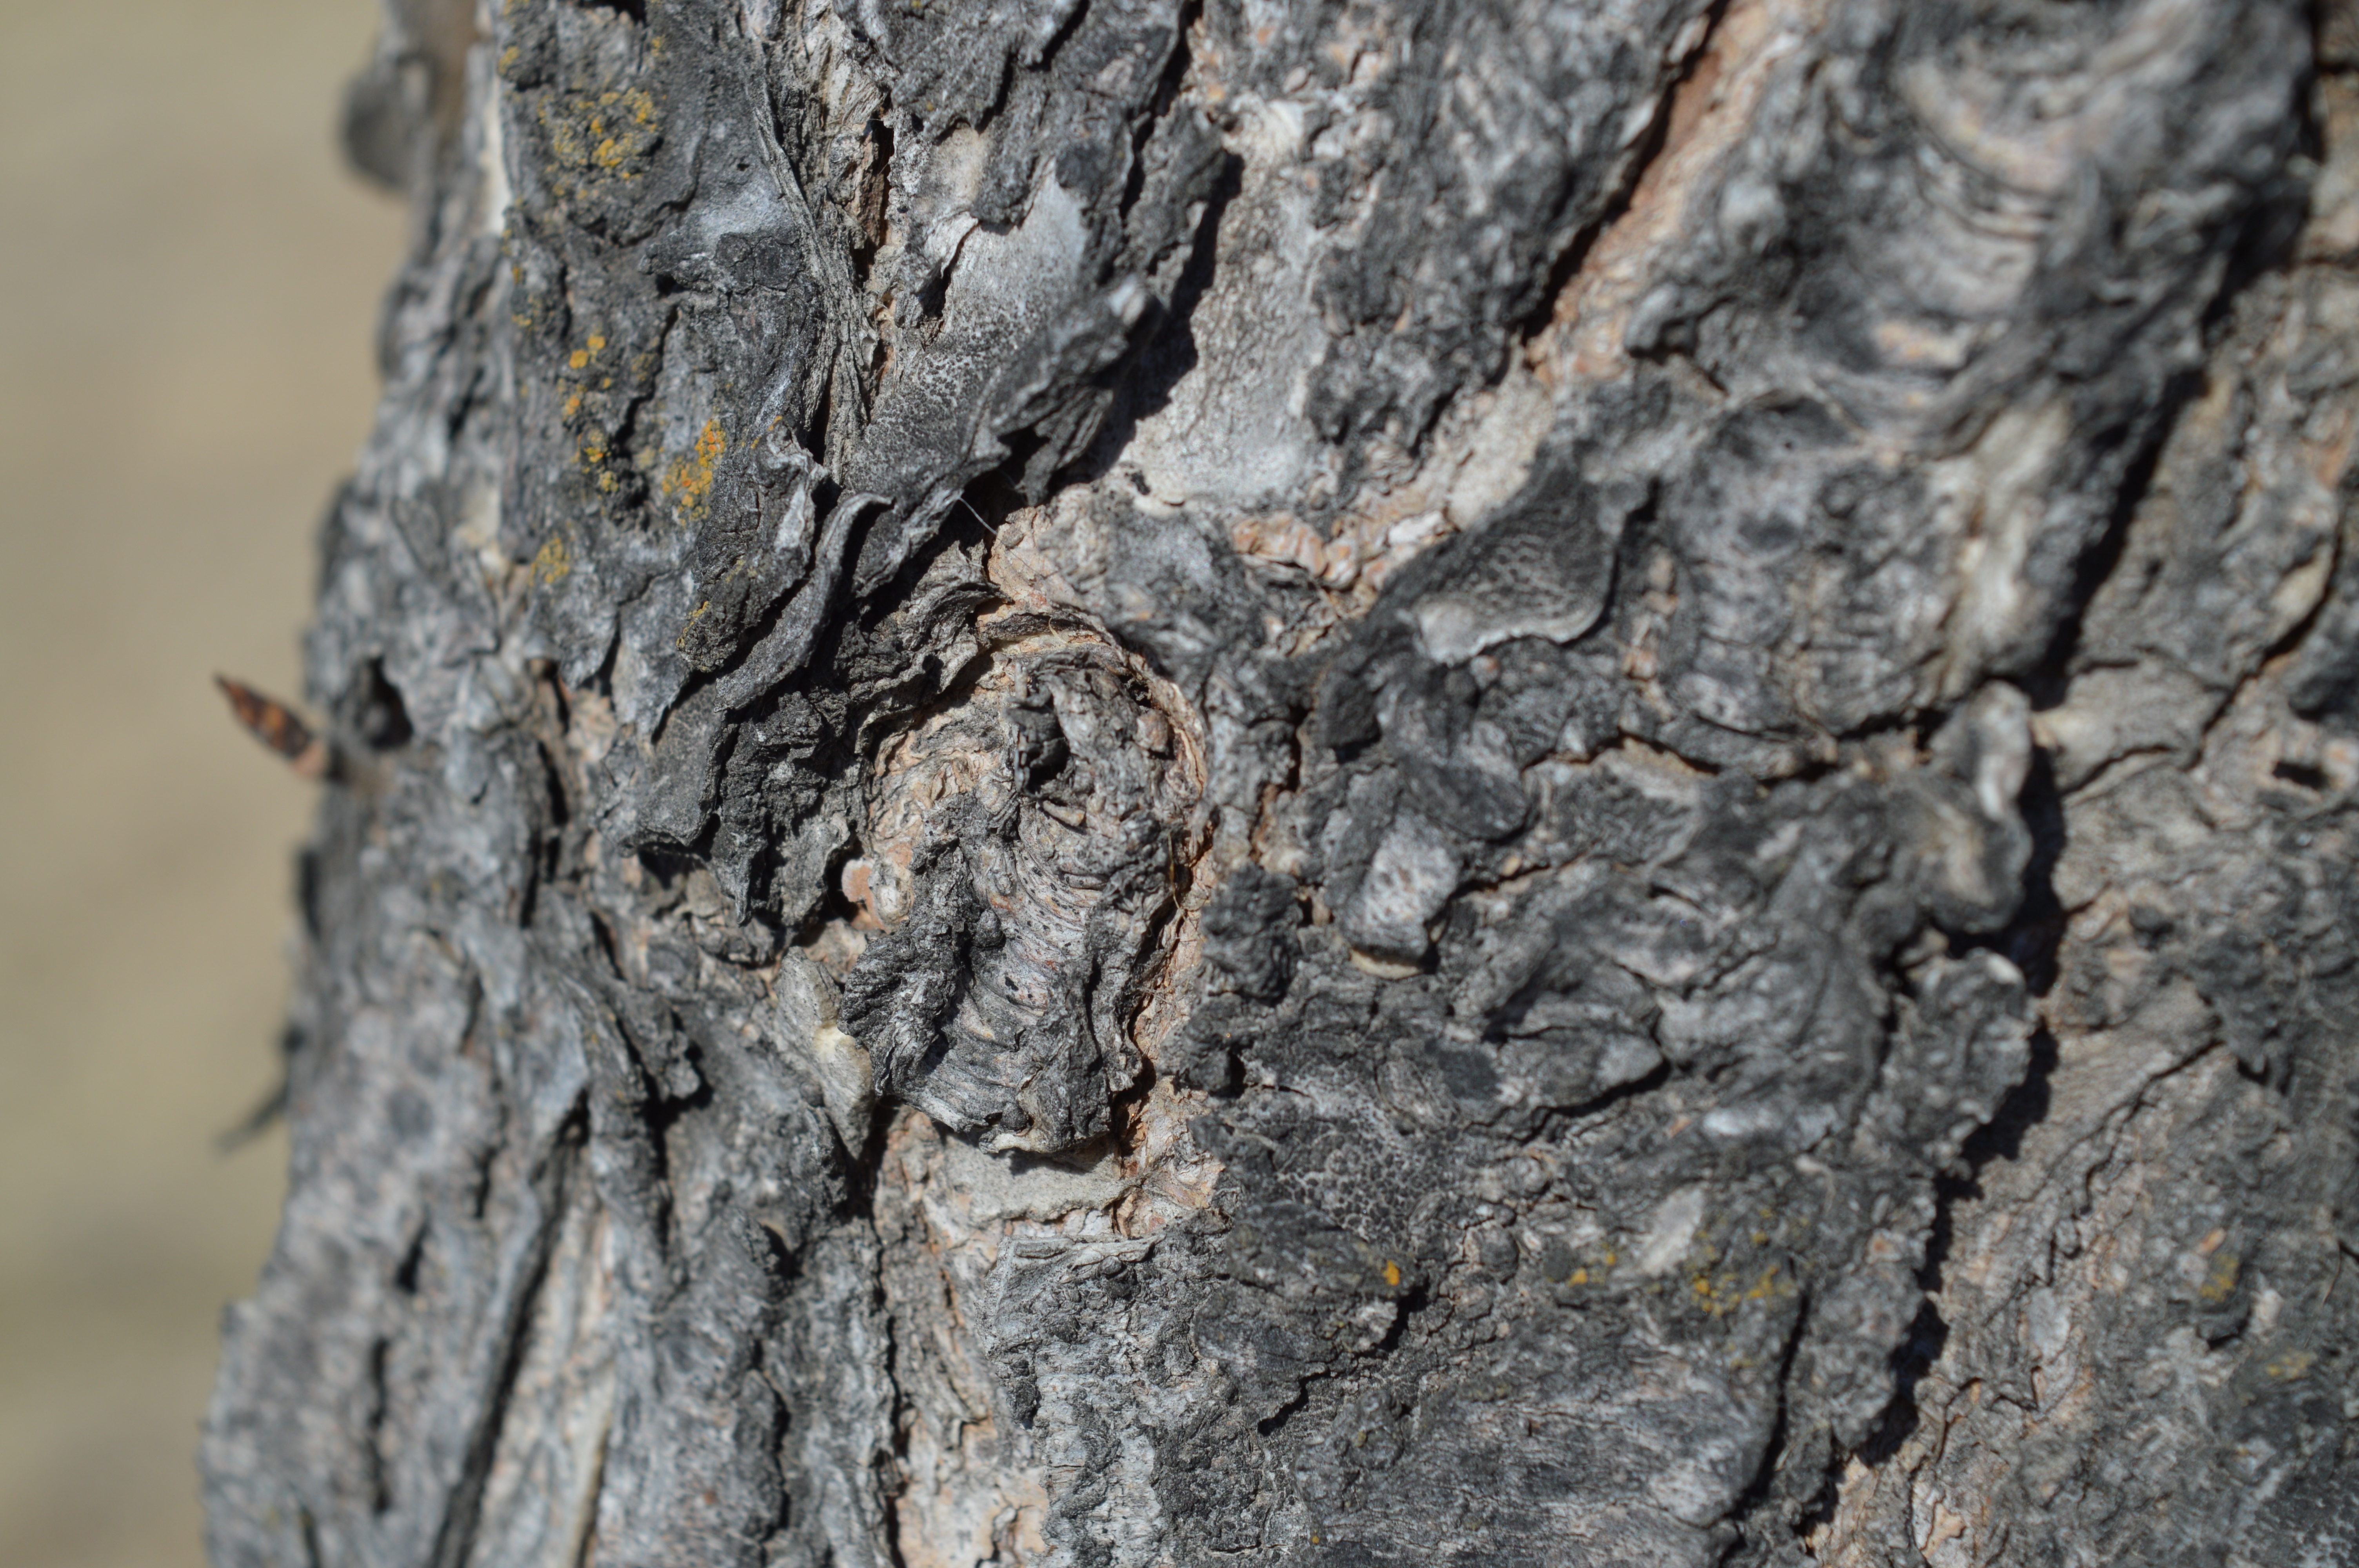
tree, nature, forest, branch, plant, wood, leaf, trunk, bark, soil, fauna, close up, knot, plant stem, woody plant, land plant